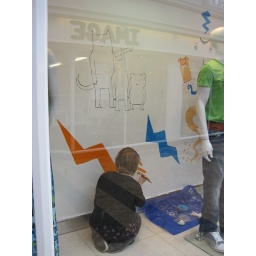
Lizz Lunney paints the wall in Merino shop window